Peggy Schuyler

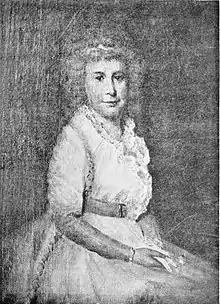
Unknown artist. Reproduced in 1897's "A Godchild of Washington: A Picture of the Past".

Margarita "Peggy" Schuyler Van Rensselaer (September 19, 1758 – March 14, 1801) was the third daughter of Continental Army General Philip Schuyler. She was the wife of Stephen Van Rensselaer III, sister of Angelica Schuyler Church, Philip Jeremiah Schuyler, and Elizabeth Schuyler Hamilton, and sister-in-law of John Barker Church and Alexander Hamilton.